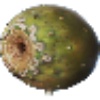
Label: Cactus fruit 1